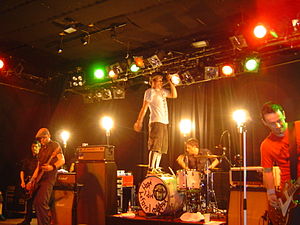
Beatsteaks
Beatsteaks-koncert i Frankfurt 2007
Beatsteaks er et alternative rock-/punk-band fra Berlin og har pladekontrakt med Warner Music. Beatsteaks modtog MTV Europe Music Awards som Best German Act i 2004.